Cheongdam-dong

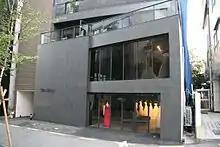
Vera Wang Bridal Korea in 2012

The area is the location for the headquarters of many K-pop management companies. The MCM Haus flagship store is also located in the area. One half of the multi-colour facade is designed by British artist Richard Woods, while the other half of the exterior is decorated with individually numbered brass plates. It also has an Italian restaurant in the basement, furnished with Woods' designs.